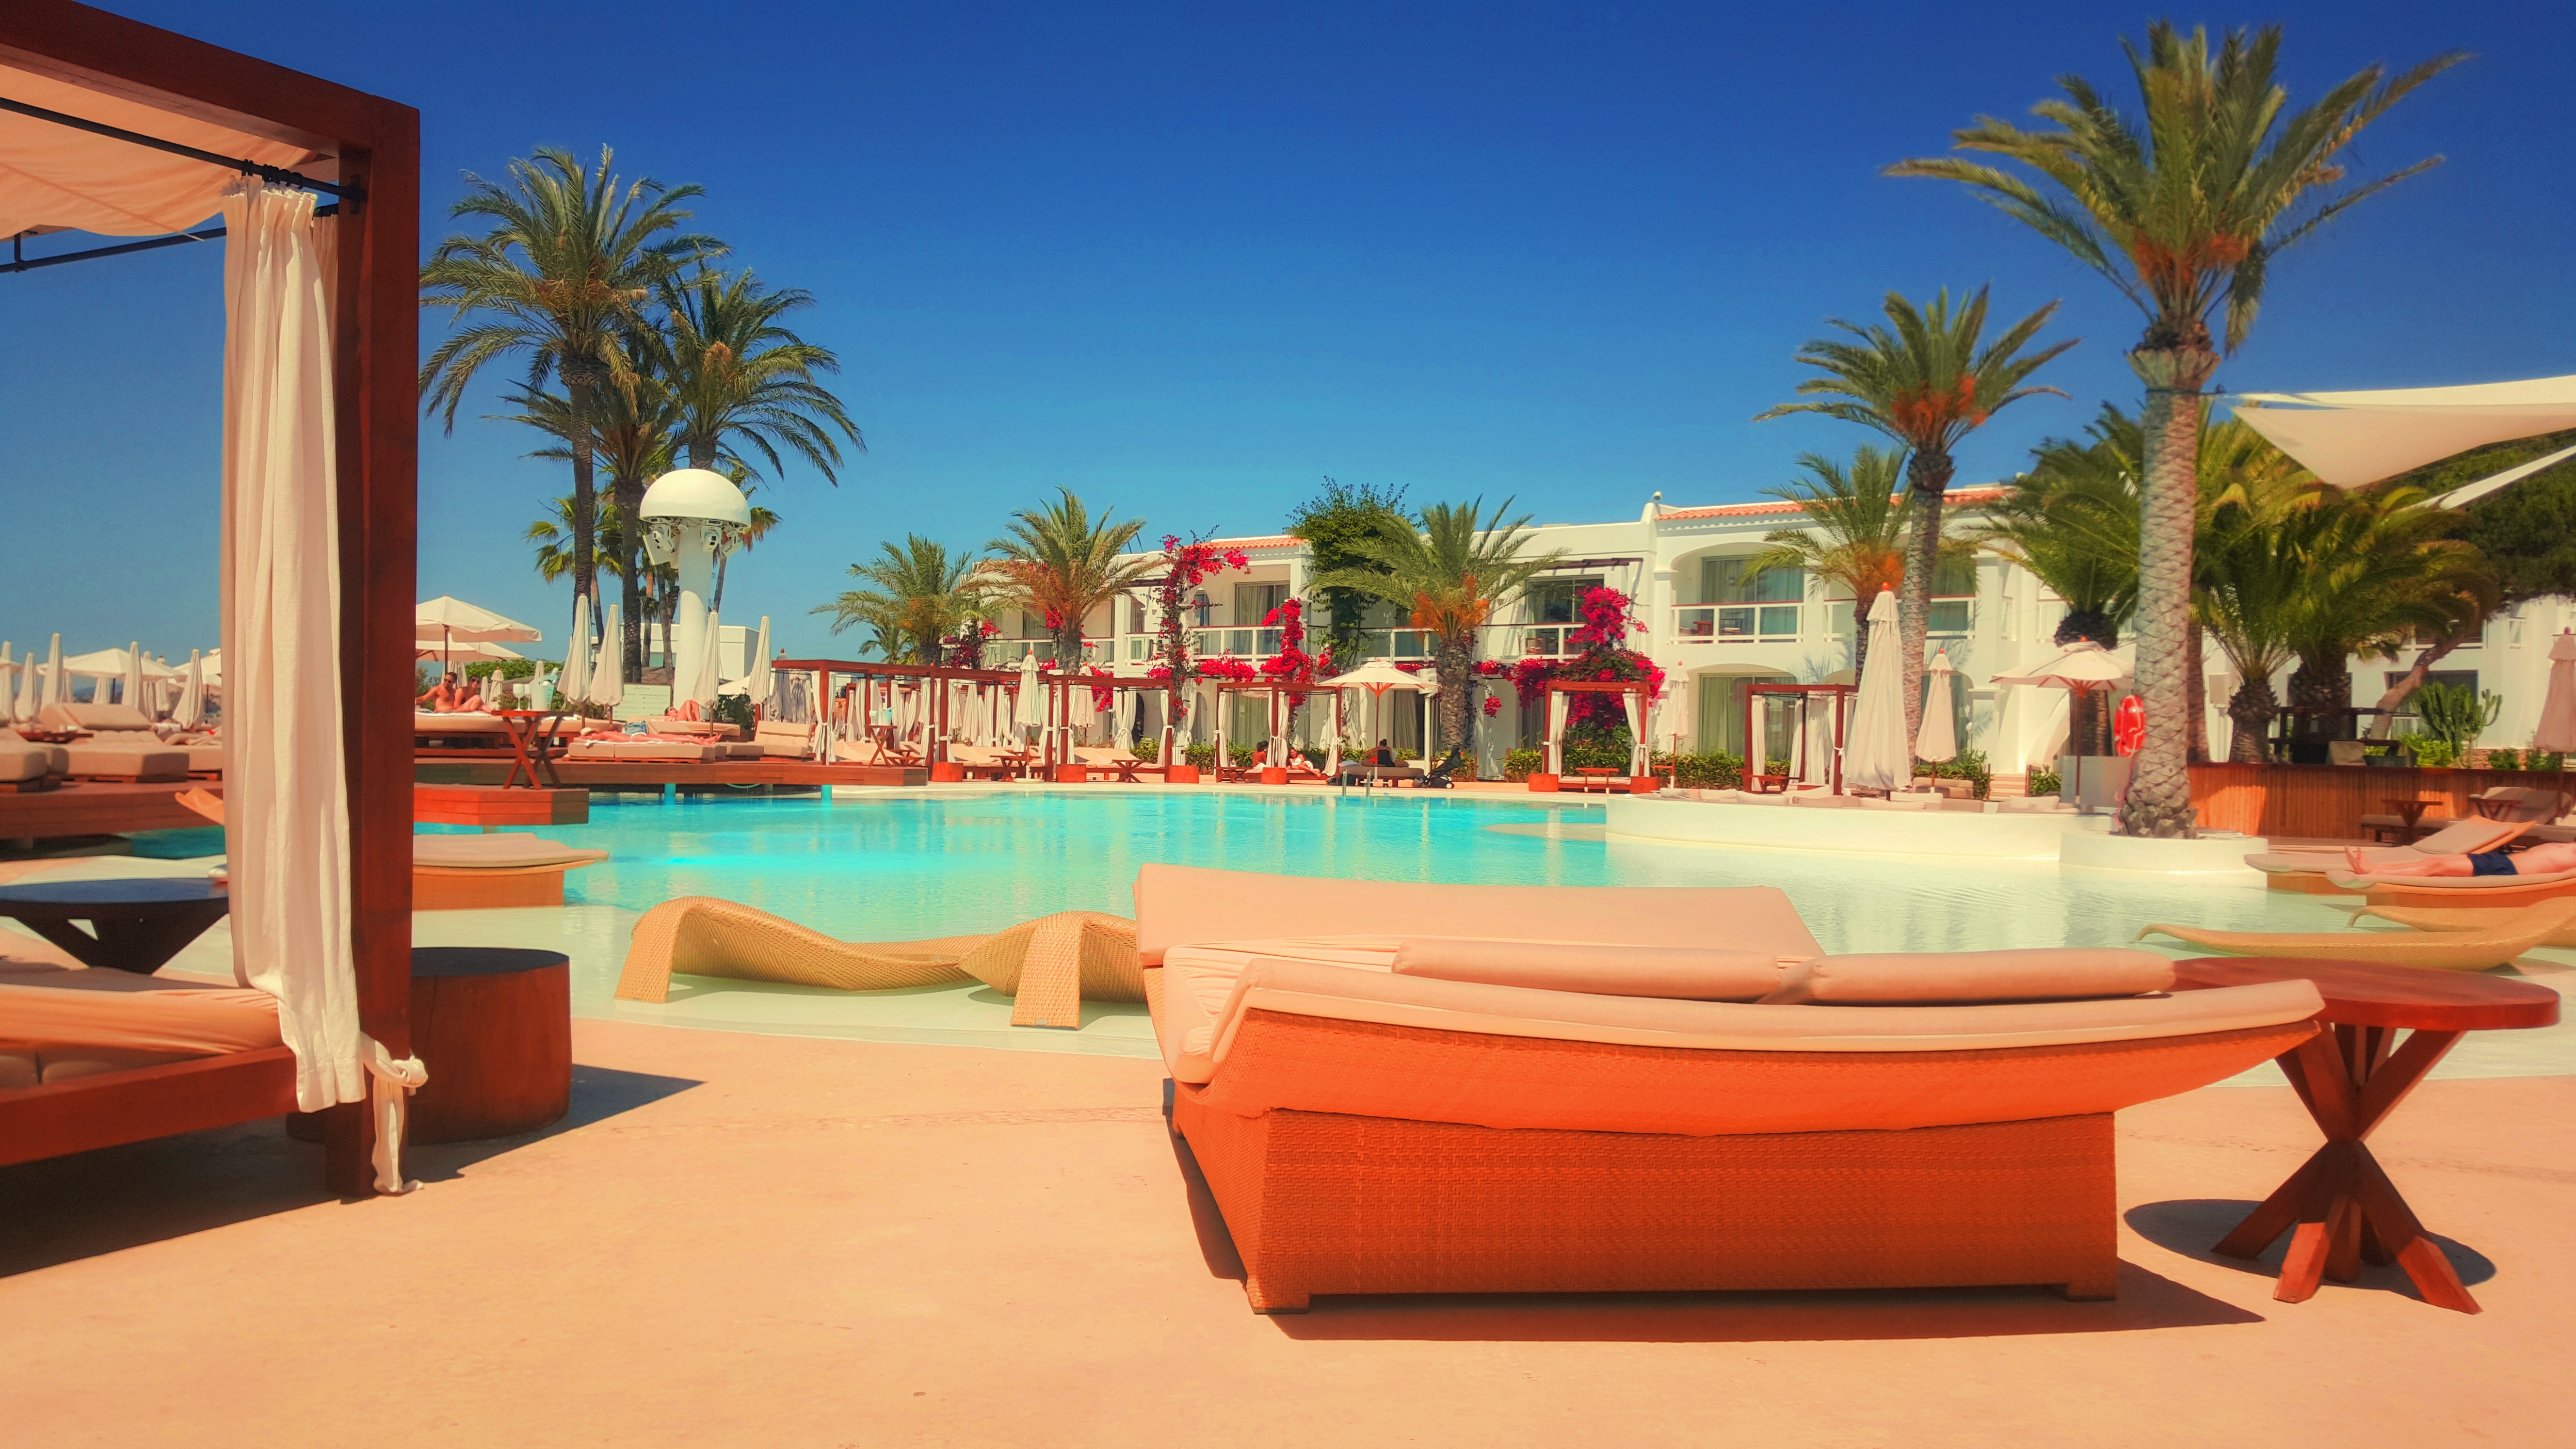
water, architecture, people, villa, sunlight, summer, vacation, tourist, travel, pool, swimming pool, palm, holiday, property, tourism, leisure, modern, season, swimming, relaxation, luxury, hotel, resort, bed, climate, poolside, parasol, estate, caribbean, vacations, hacienda, comfortable, tunisia, real estate, destinations, sunshade, hotel guests